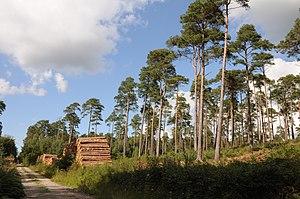
La forêt domaniale de Desvres, plus souvent dénommée « forêt de Desvres », est un des grands massifs boisés du Pas-de-Calais et de la région Hauts-de-France.